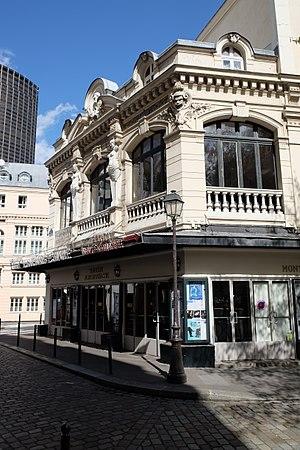
Théâtre Montparnasse - Paris XIV
Le théâtre Montparnasse est un théâtre parisien situé 31 rue de la Gaîté, dans le 14ᵉ arrondissement.